Emil Adam

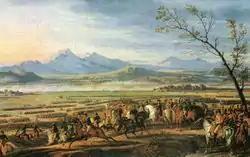
"The Battle of Wagram"

Emil Franz Adam (20 May 1843, in Munich – 19 January 1924, in Munich) was a German equestrian painter.